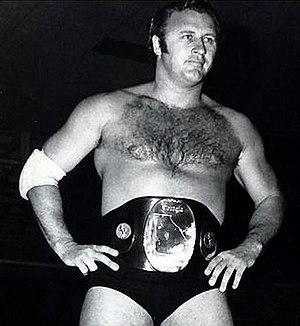
Nicholas Warren Francis Bockwinkel dit Nick Bockwinkel est un catcheur américain.